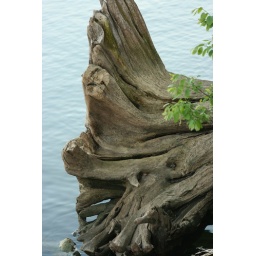
If a tree falls in the lake and no one hears it...